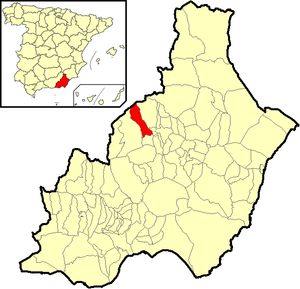
Tíjola est une commune de la province d'Almería, Andalousie, en Espagne.